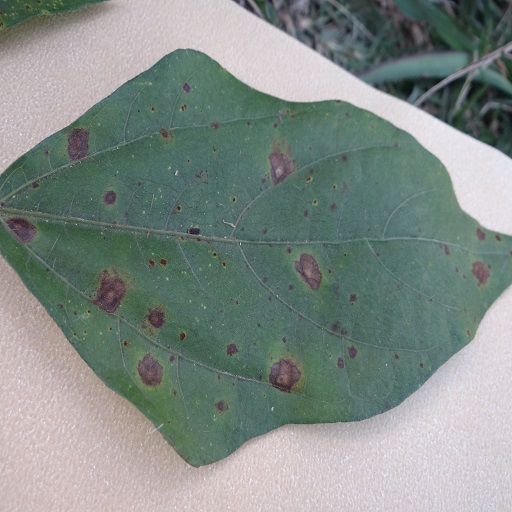
Label: Anthracnose